Easter Island

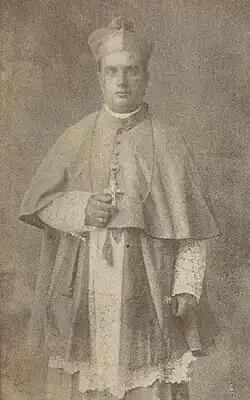
Monsignor Rafael Edwards Salas sought to protect the Rapa Nui from private abuse with the help of the Chilean Navy and the powers he had as Vicar of the Military.

In 1887 Chile took concrete actions to incorporate the island into the national territory, at the request of the Chilean Navy Captain Policarpo Toro, who was concerned about the unprotected situation of the Rapa Nui for decades and began to influence the situation on his own initiative. Policarpo, through negotiations, bought land on the island at the request of the Bishop of Valparaiso, Salvador Donoso Rodriguez, owner of 600 hectares, together with the Salmon brothers, Dutrou-Bornier and John Brander, from Tahiti. The Chilean captain put money from his own pocket for this purpose, together with 6000 pounds sterling sent by the Chilean government. According to Rapa Nui tradition, the lands could not be sold, however, third parties believed they owned them and they were bought from them so that they would not interfere in the affairs of the island from that moment on.